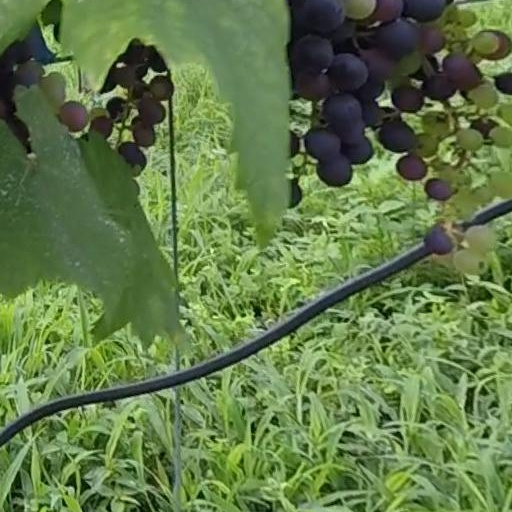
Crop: grape